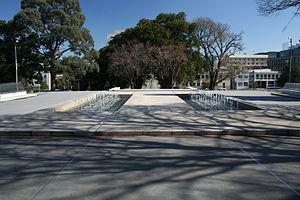
Carlton est un quartier de Melbourne situé à 2 km du centre-ville.